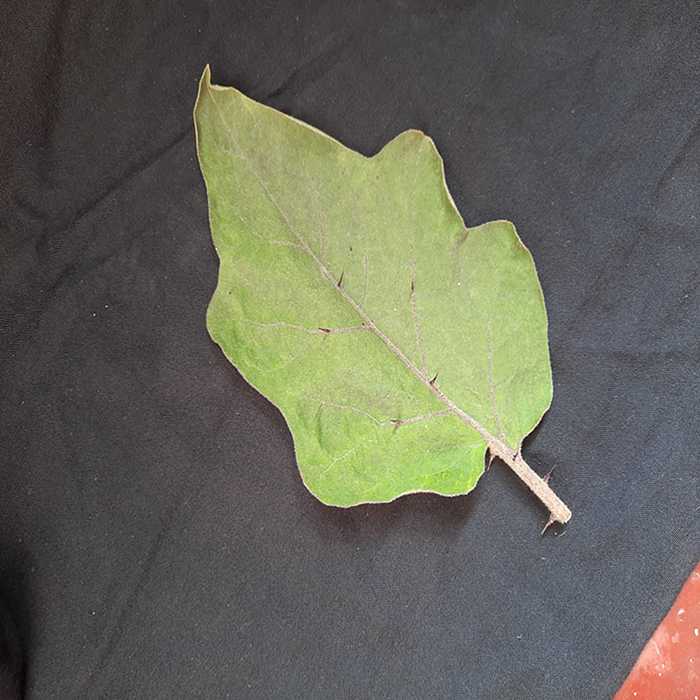
Plant: Eggplant
Label: Eggplant fresh leaf